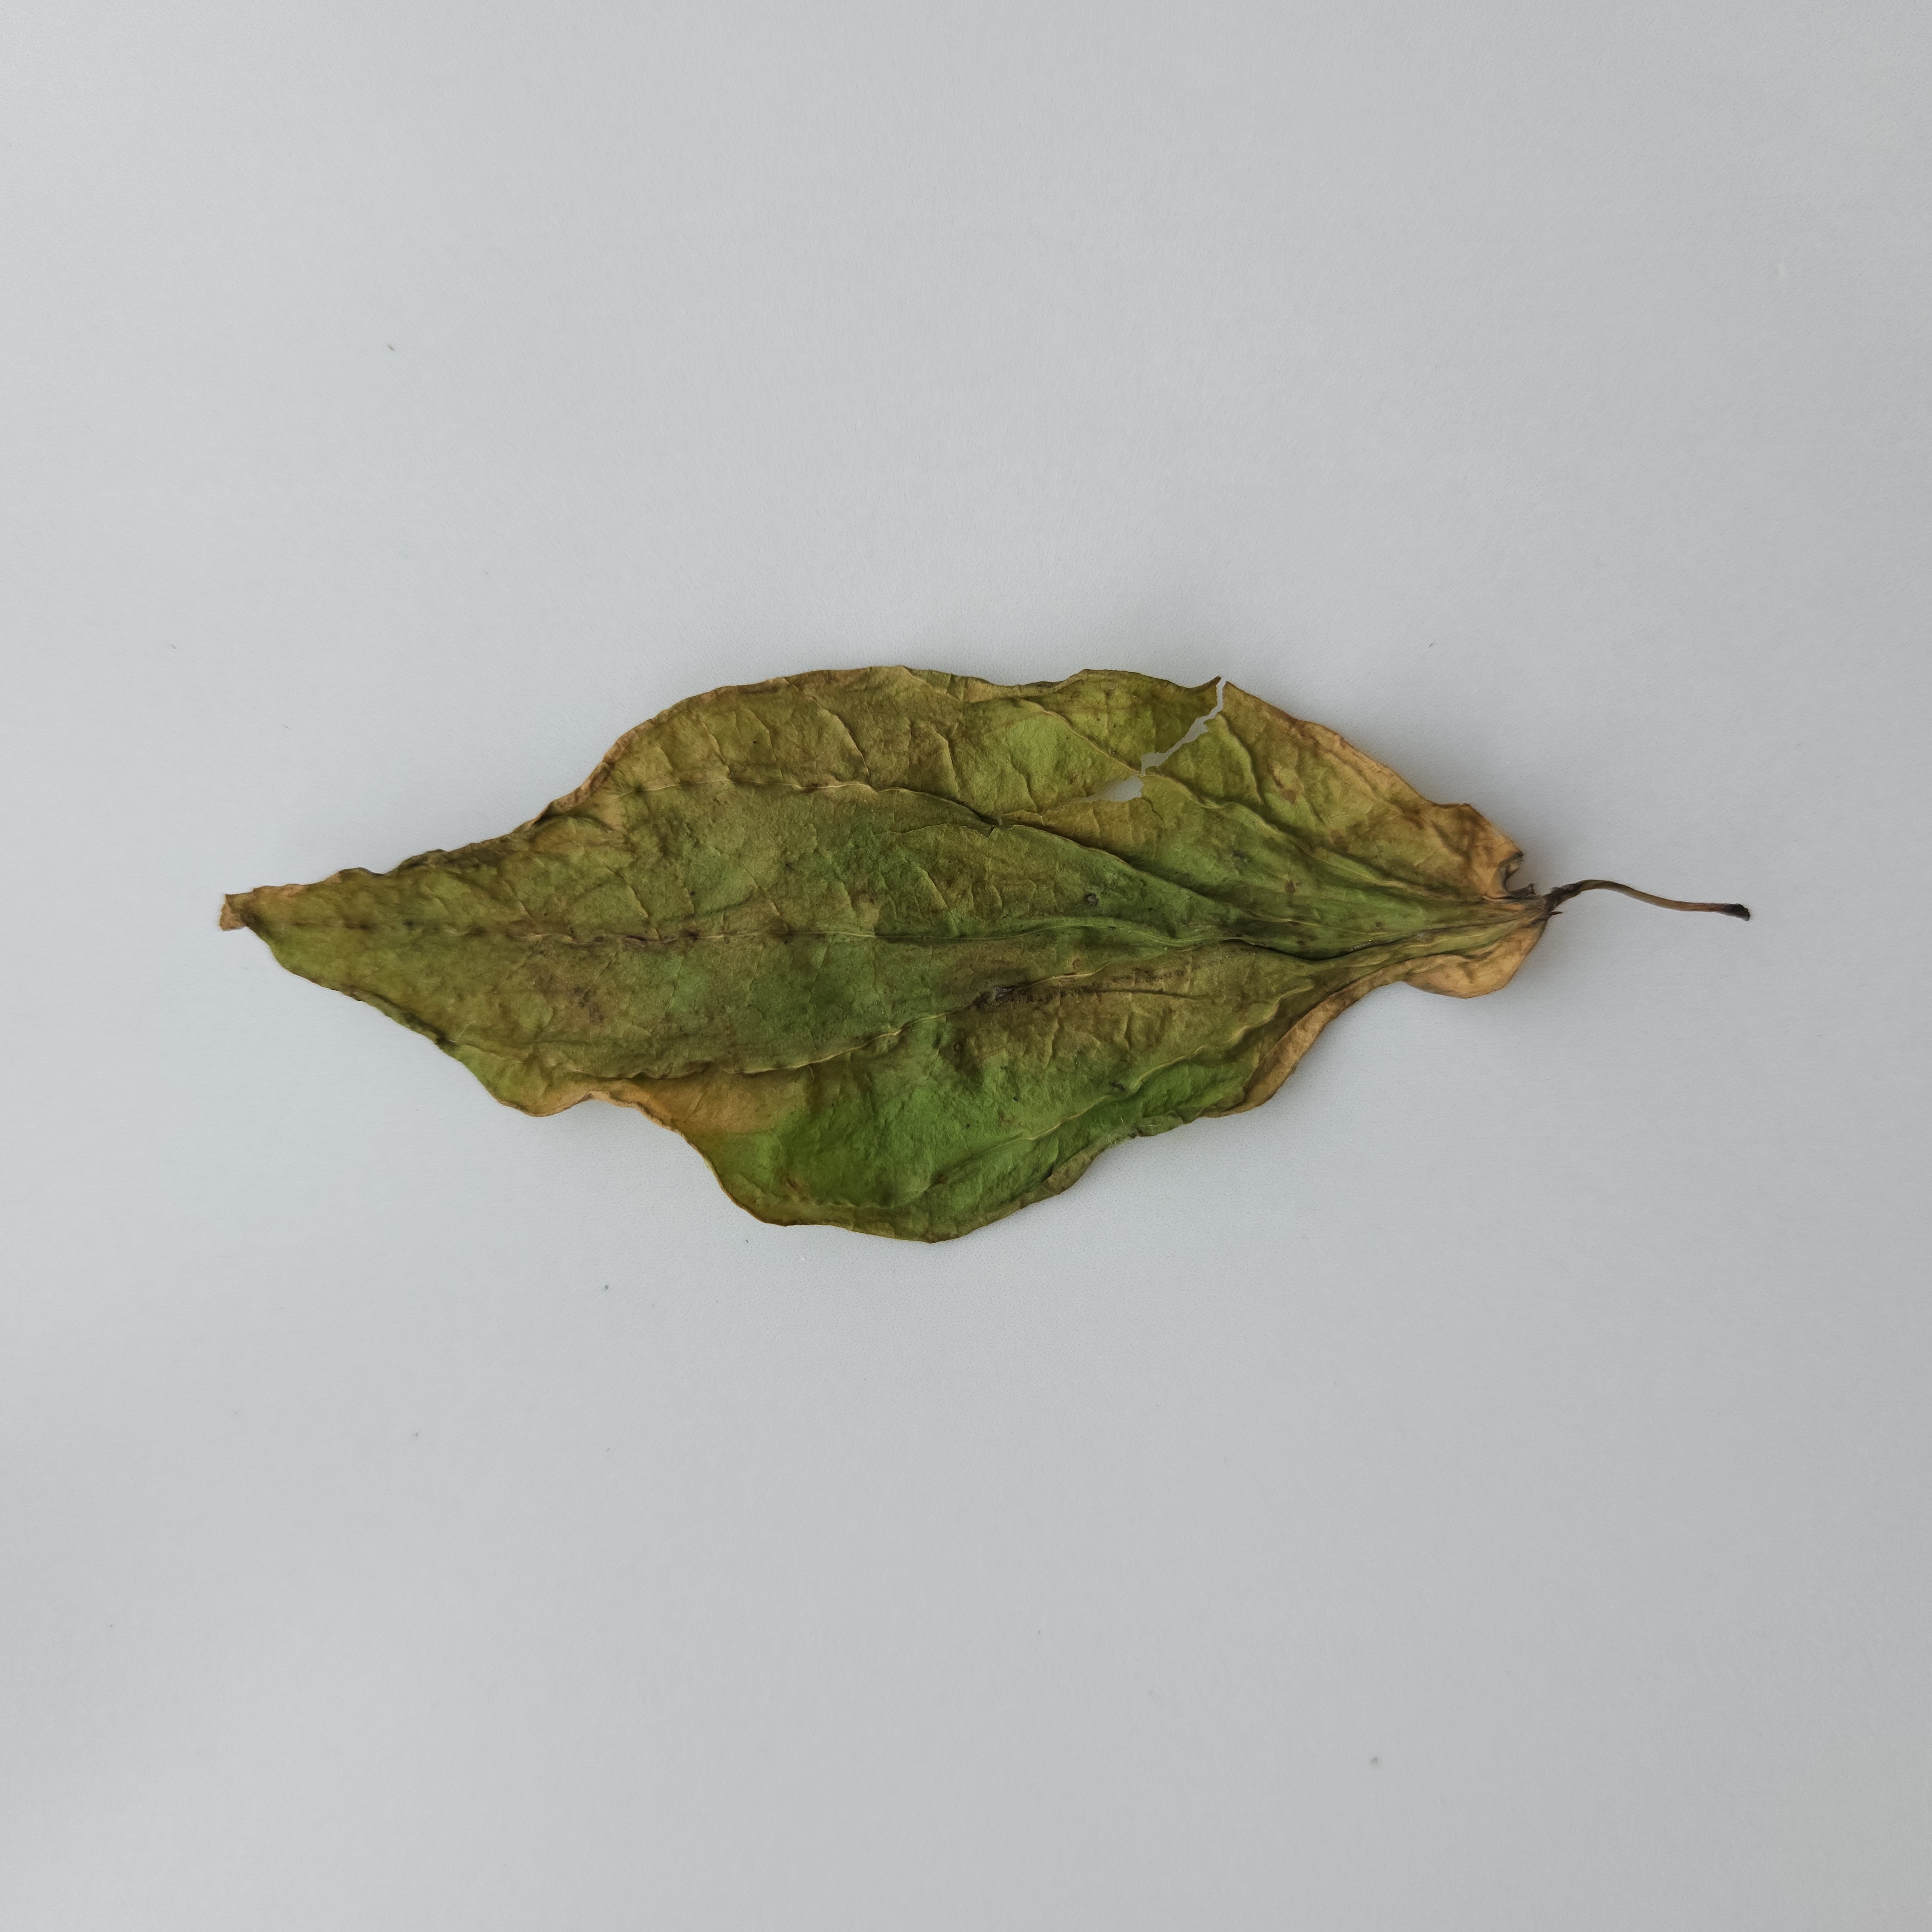
Label: Dried